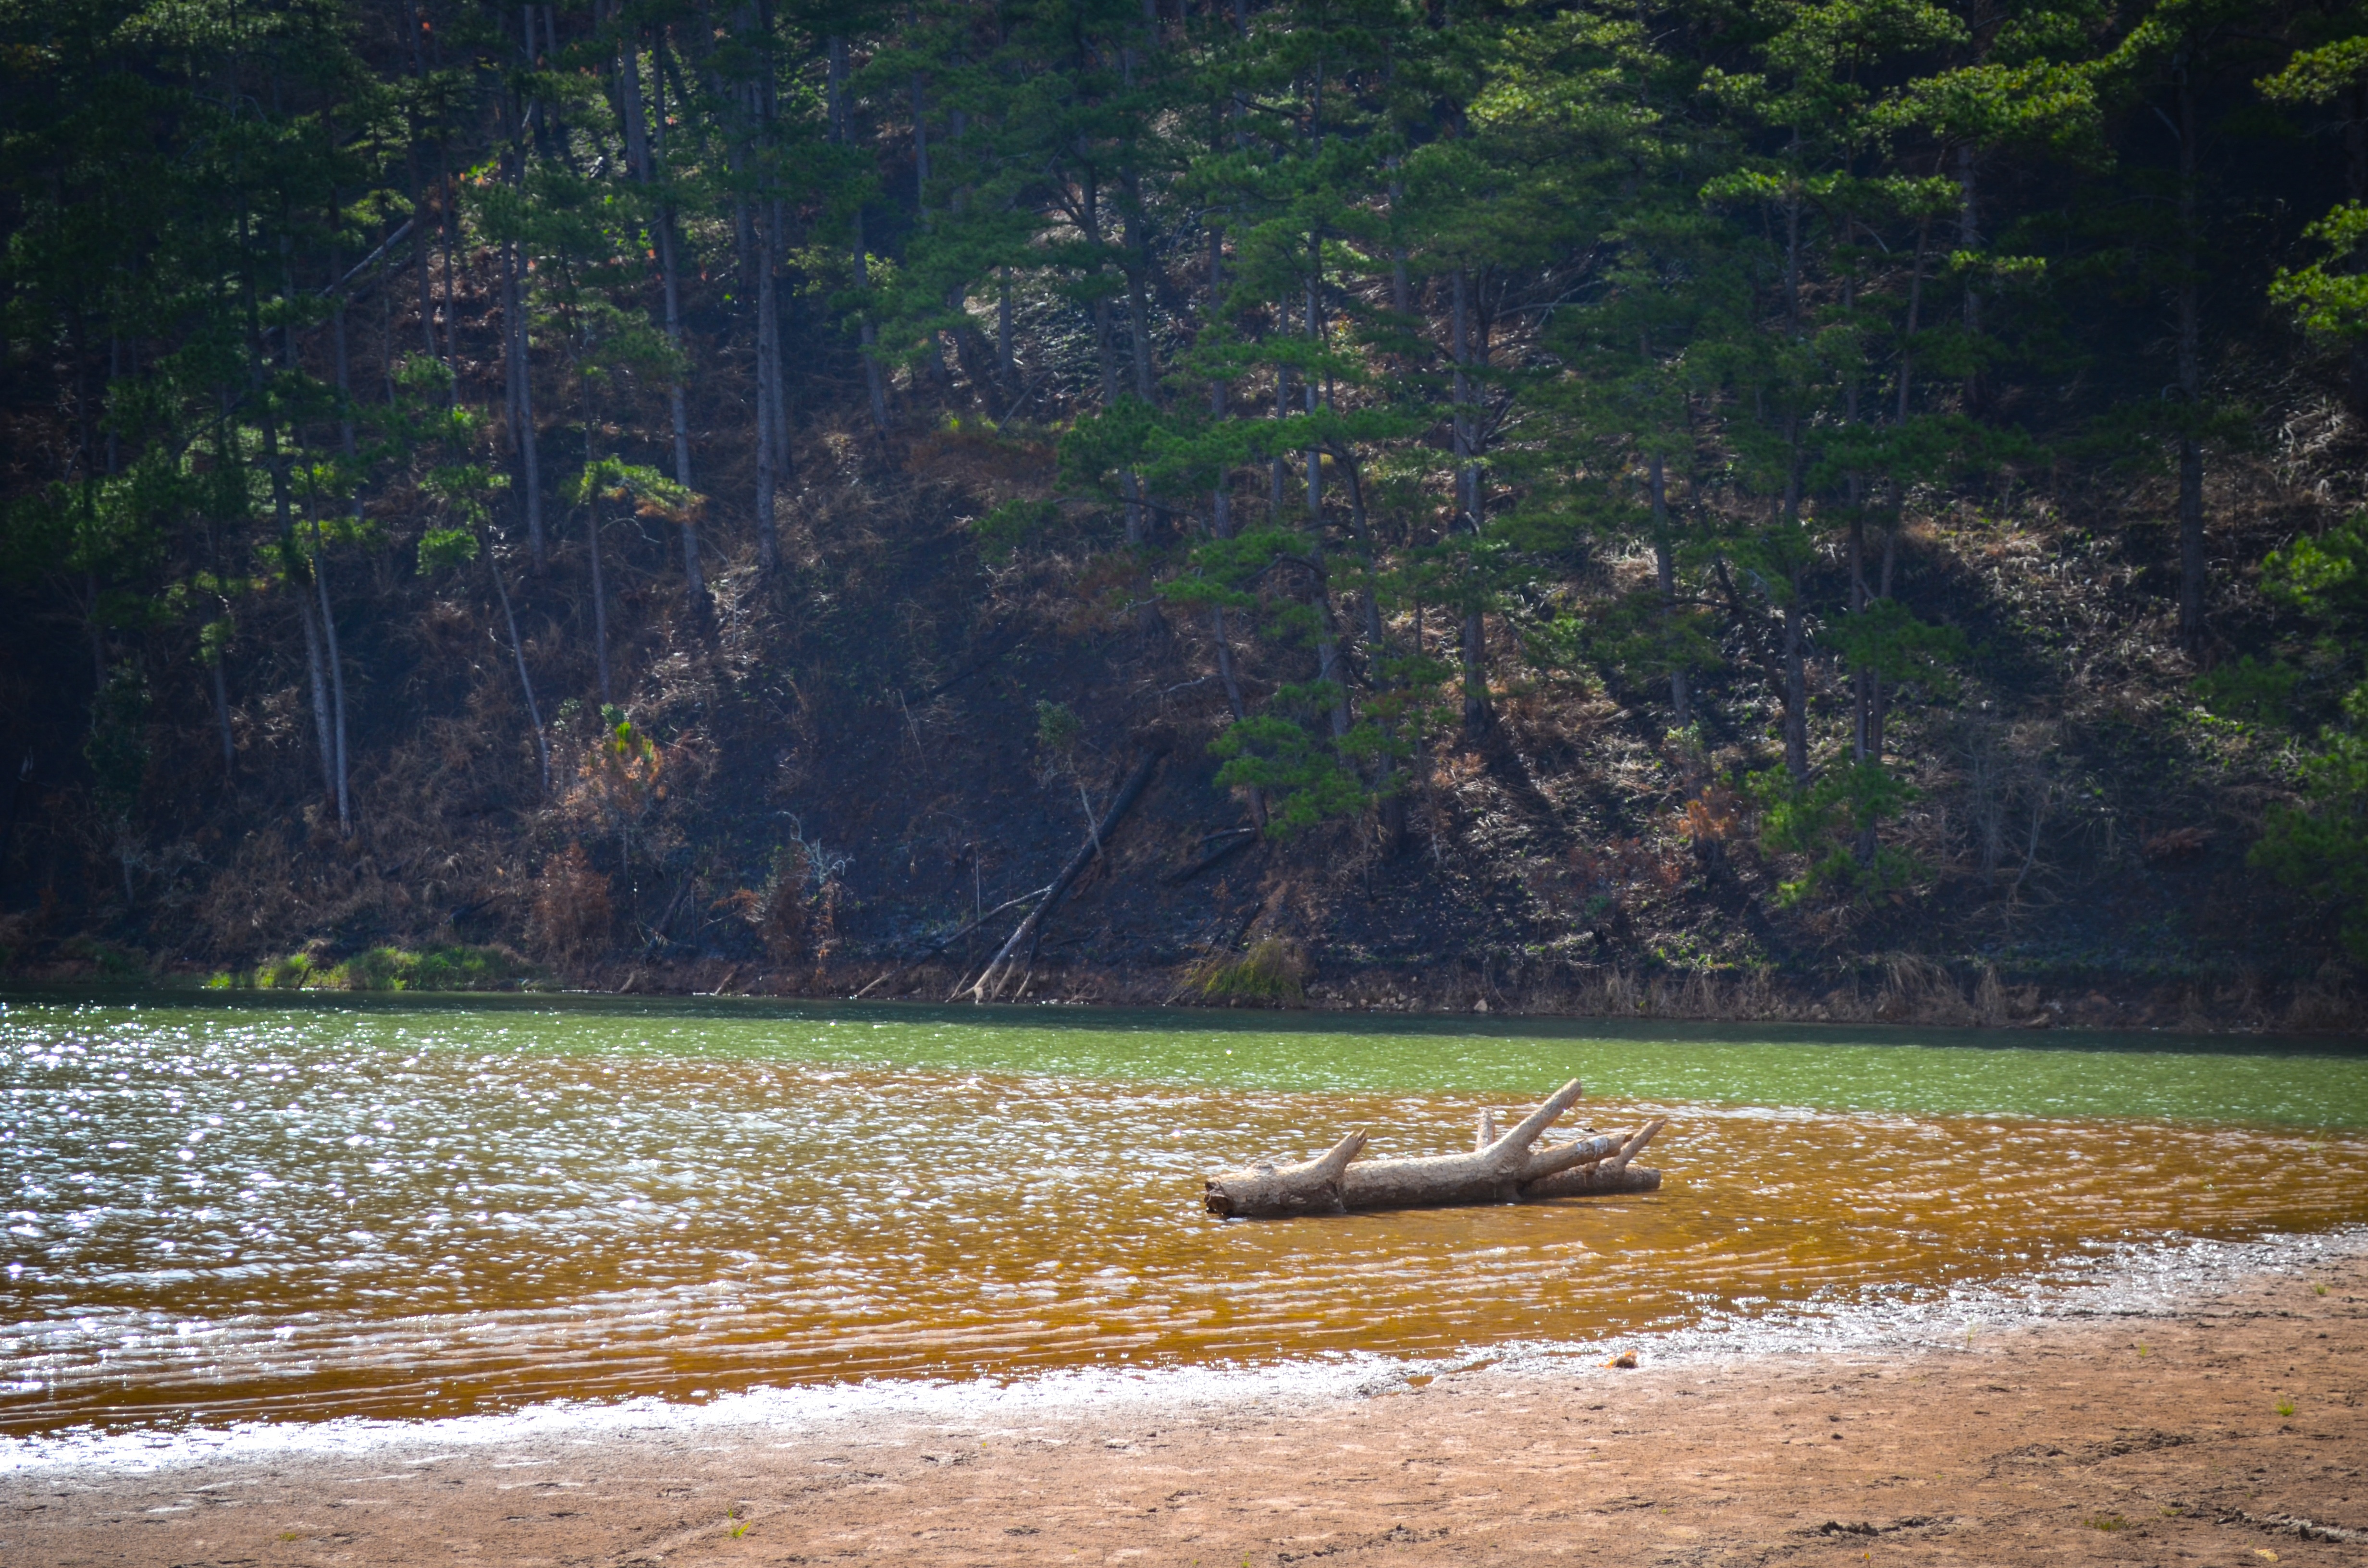
sea, tree, water, nature, forest, wilderness, boat, shore, lake, river, canoe, vehicle, rapid, reservoir, lonely, body of water, boating, habitat, loch, pine trees, natural environment